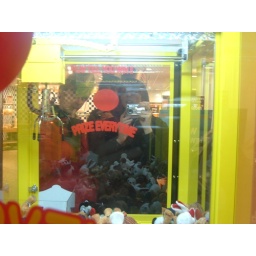
Myspace faces in the mirror part of a toy grabber machine